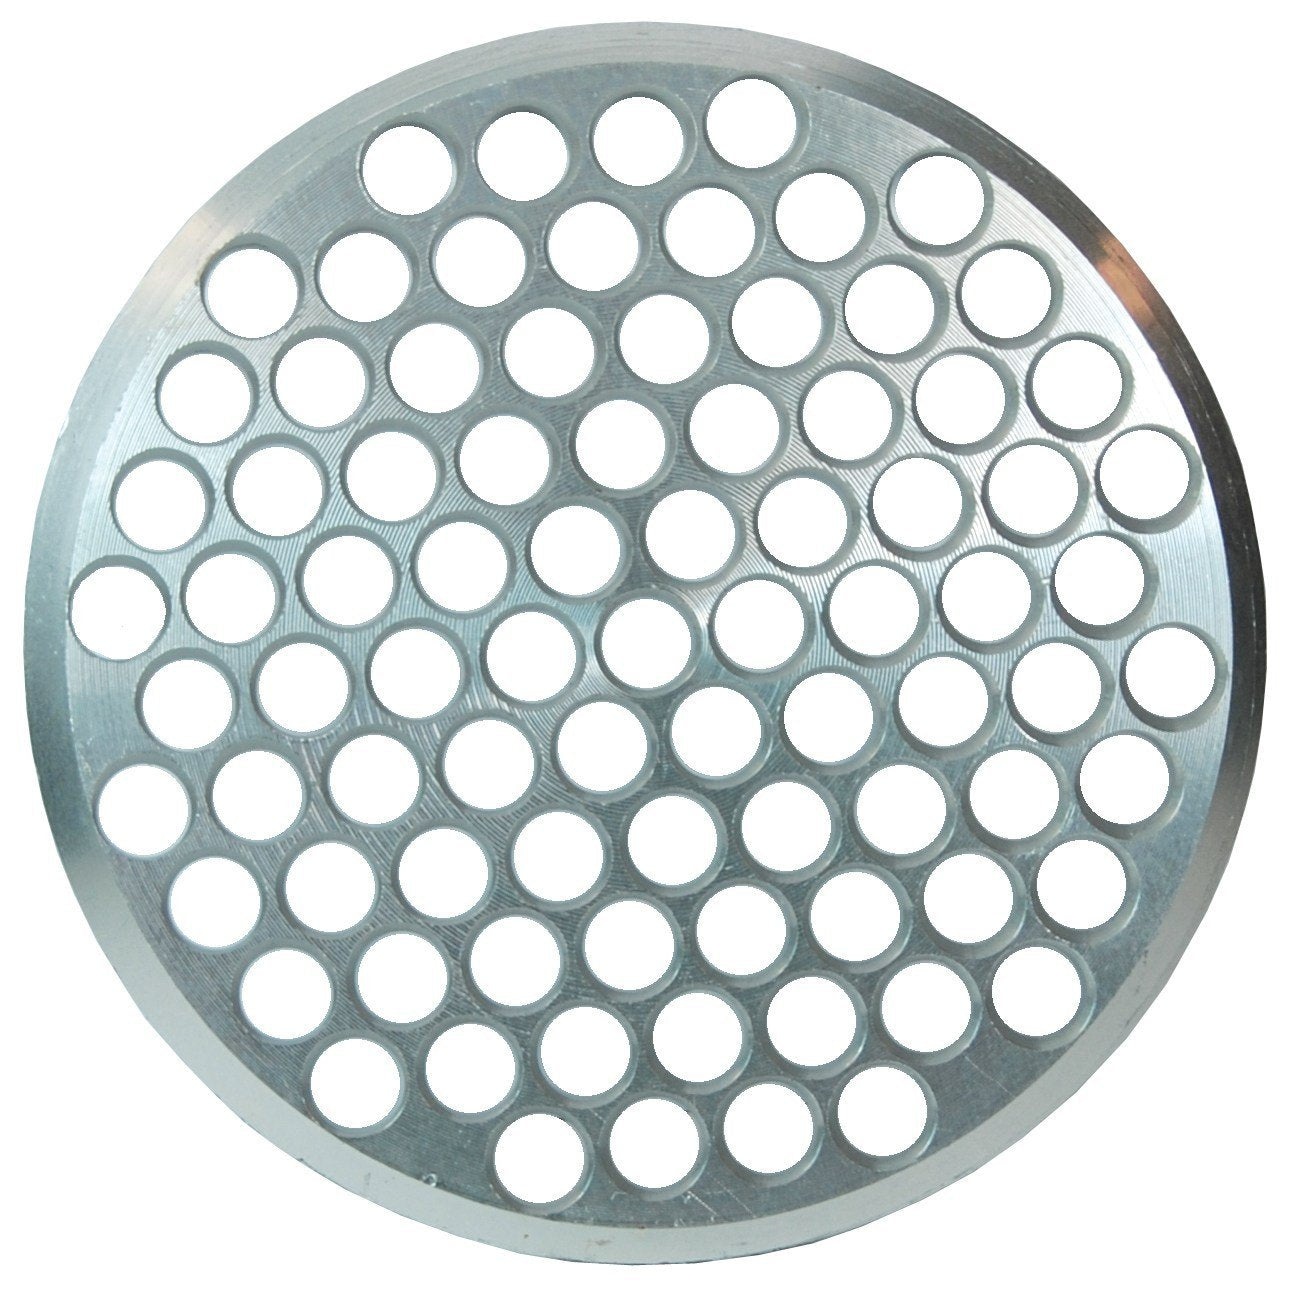
Disk Strainer SKU: SDA400
Brand: Industrial Supply
Disk Strainer
Category: Hardware > Tools > Paint Tools > Paint Strainers